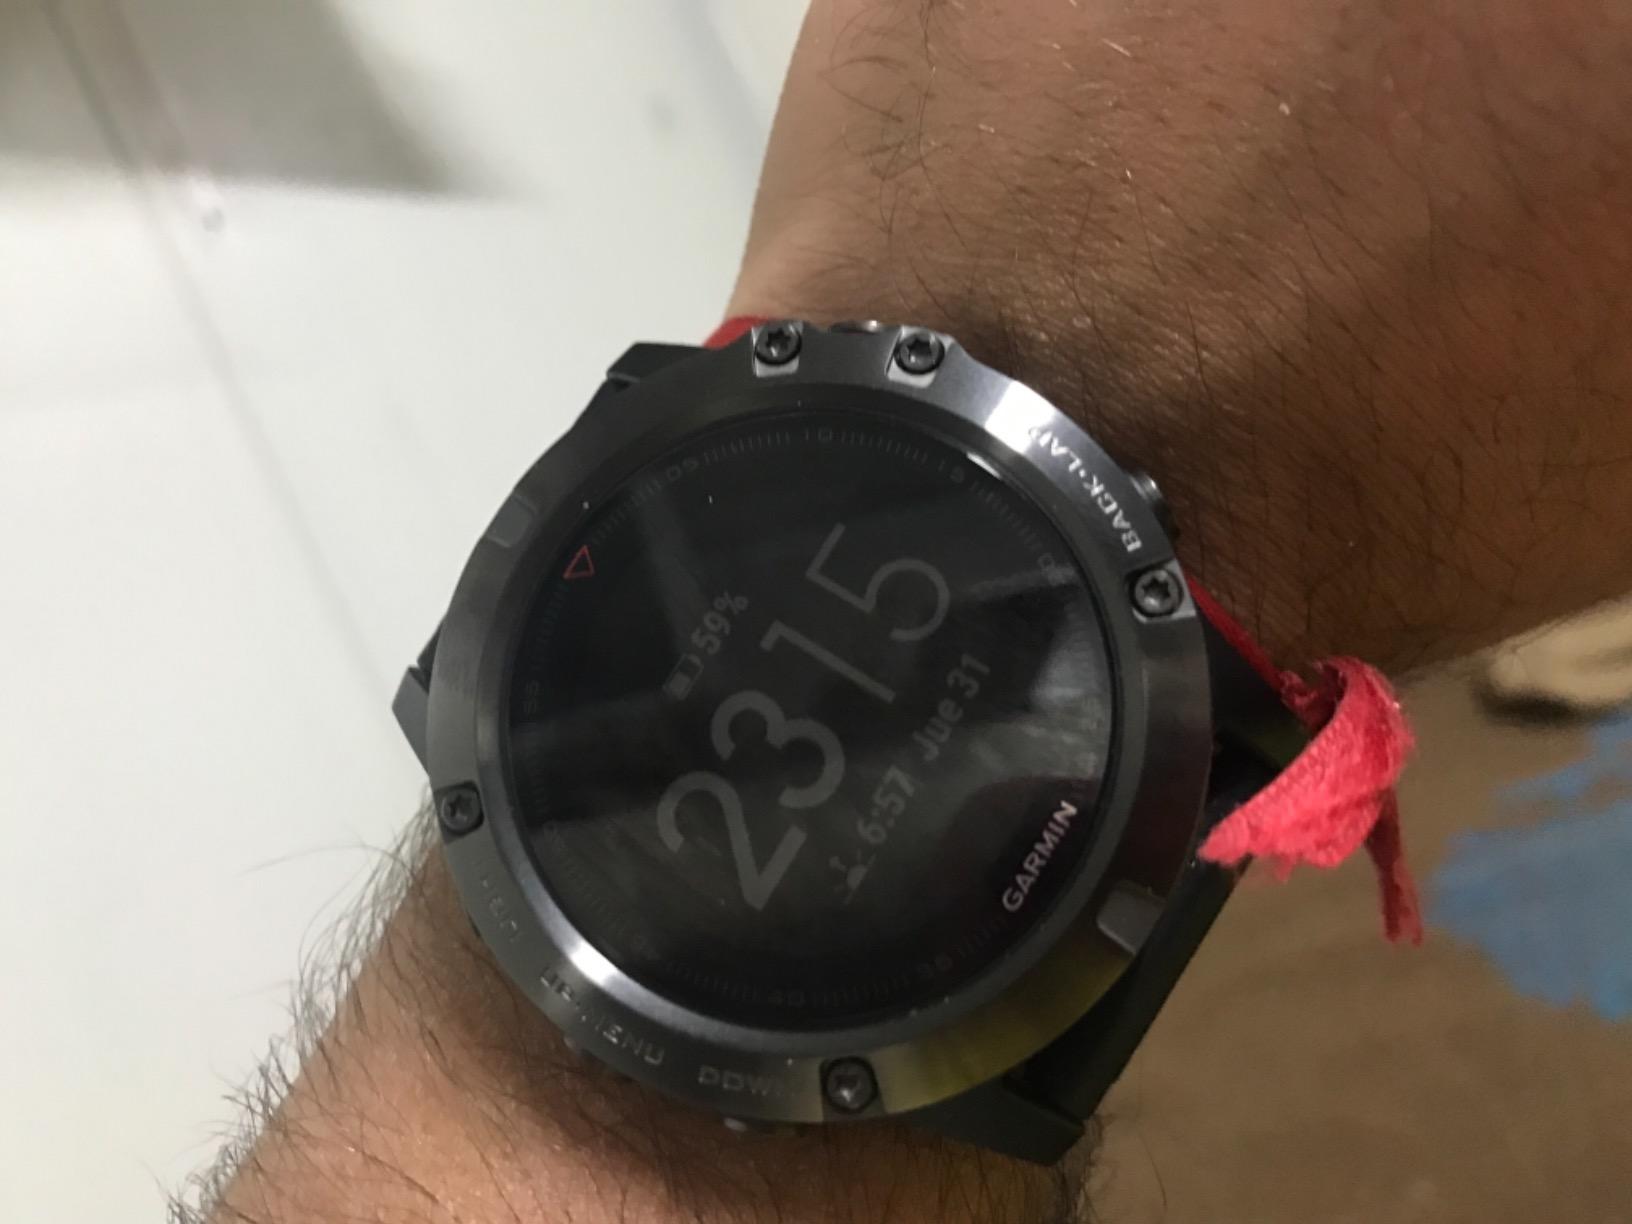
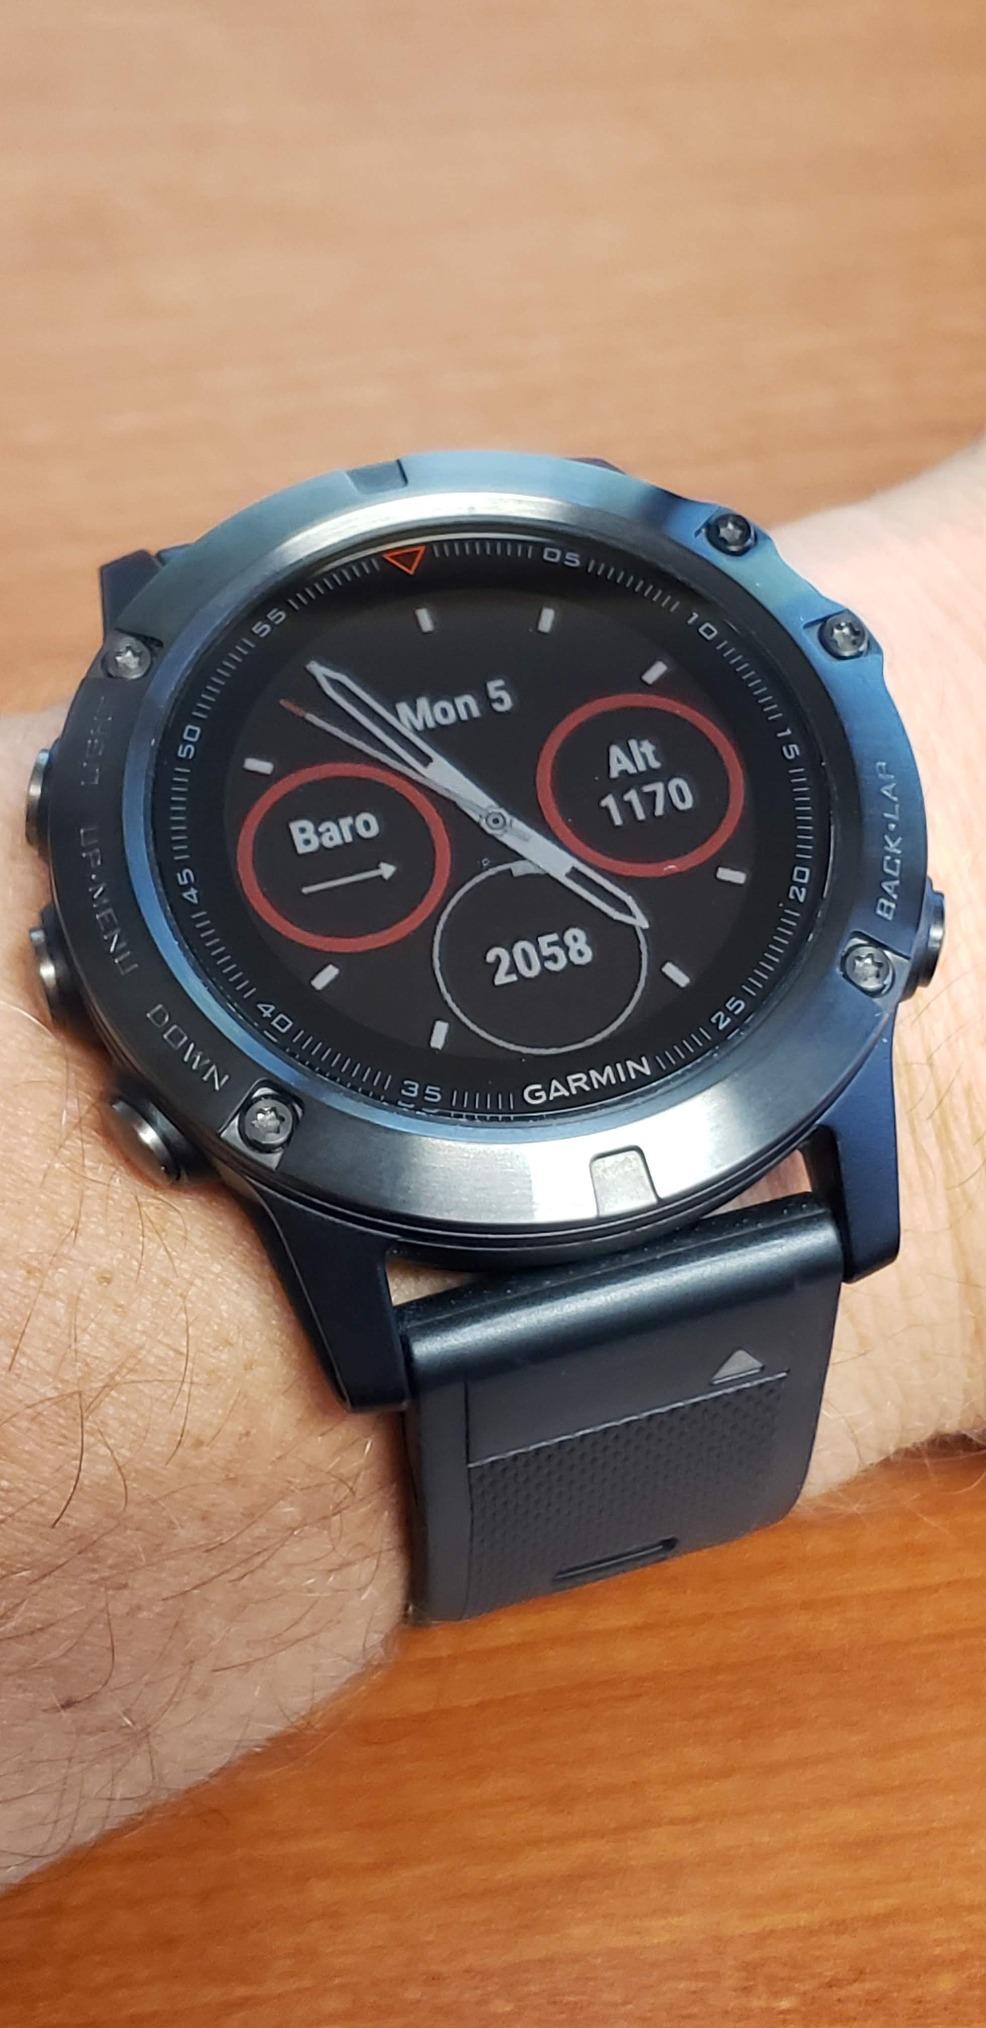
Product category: smartwatch
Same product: yes